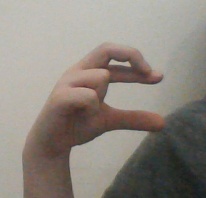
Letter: thal